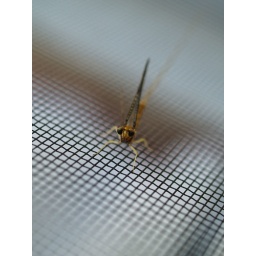
Drying out in the sun on my screen door